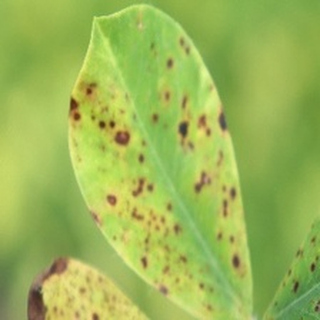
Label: groundnut_late_leaf_spot